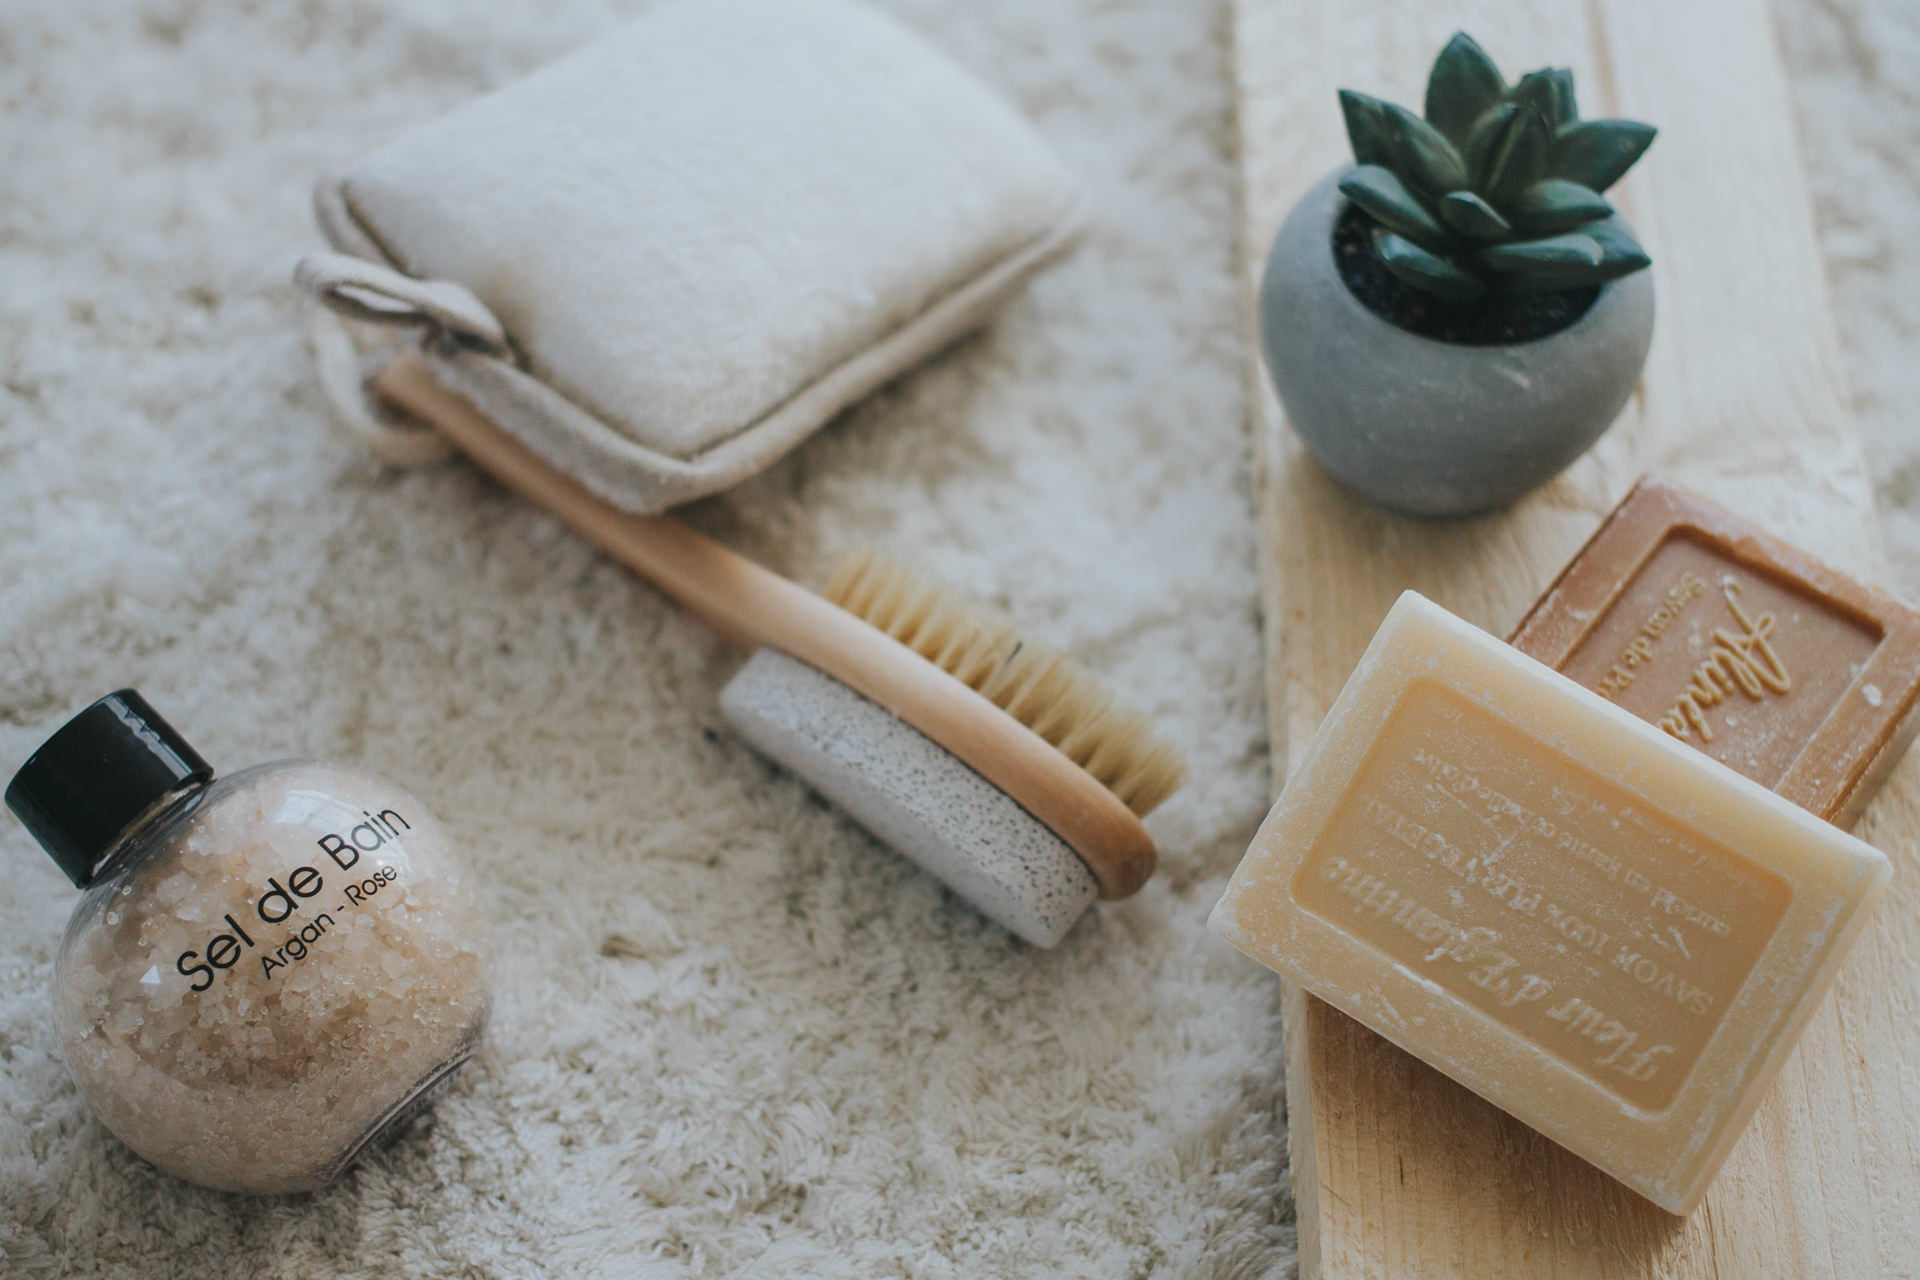
cosmetics, soap, room, beige, party favor, soap dish